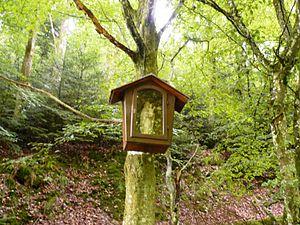
Petite niche de la Vierge fixée sur un arbre vers le chemin du vallon de Pierreusegoutte
Cet article décrit les calvaires et croix qui jalonnent les routes et sentiers de Rombach-le-Franc